Deventer murder case

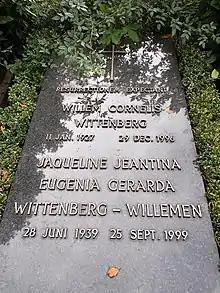
Gravesite of the Wittenberg couple.

The Deventer murder case is a murder case which took place in the Dutch city of Deventer in 1999. It has become a cause célèbre because the murder has officially been solved, but not everybody agrees with the final judgment of the court. The case has been re-opened twice. The first time this was done because the evidence previously used for the conviction had proven to be incorrect, while the second time there were strong clues that another suspect's testimony about his whereabouts during the time of the murder did not match real facts. Nevertheless, the same suspect—former tax advisor Ernest Louwes—has been convicted twice. His second conviction took place on the basis of different evidence from that used during the first trial. However, some people such as the opinion pollster Maurice de Hond are still convinced of Louwes' innocence.